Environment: real
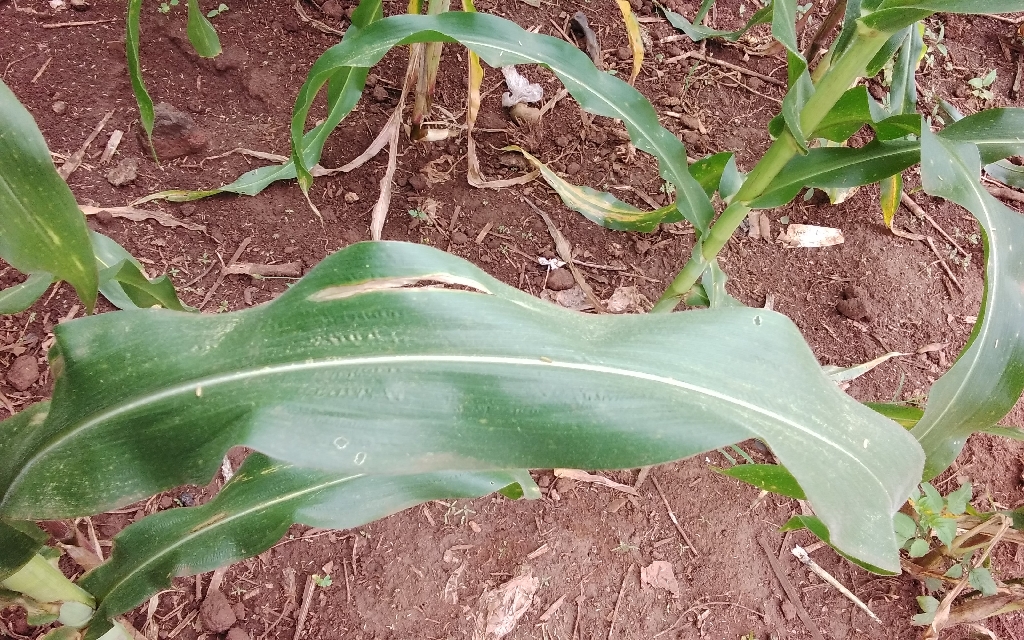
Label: northern_corn_leaf_blight